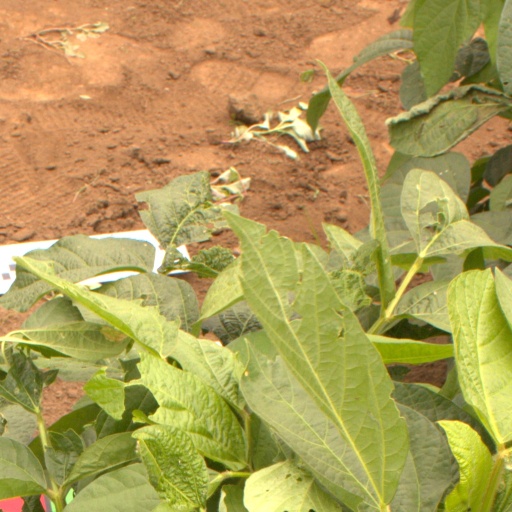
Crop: soybean